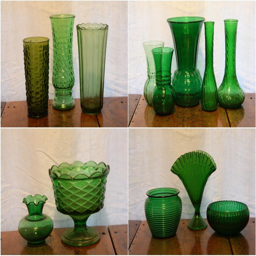
get ready for a lot of green